Cuban Missile Crisis

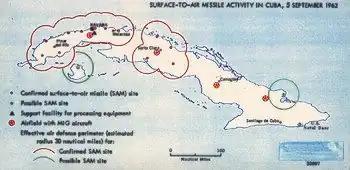
Map created by American intelligence showing all known Surface-to-Air Missile activity in Cuba, 5 September 1962

American missiles could have been launched from Turkey to attack the USSR before the Soviets had a chance to react. Placing nuclear missiles on Cuba would have created a balance of mutual assured destruction. If the United States launched a nuclear strike against the Soviet Union, the Soviets would have been able to react by launching a retaliatory nuclear strike against the US.